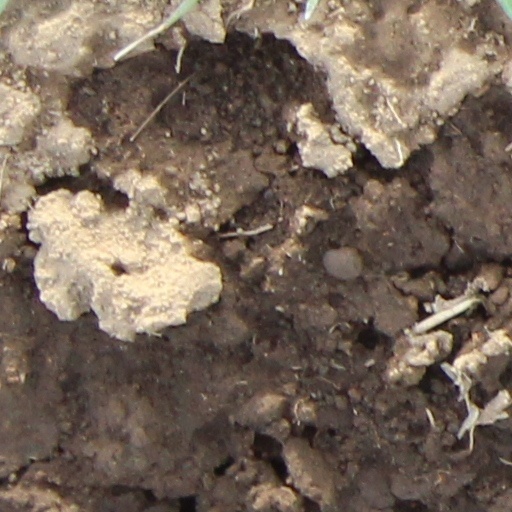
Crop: wheat